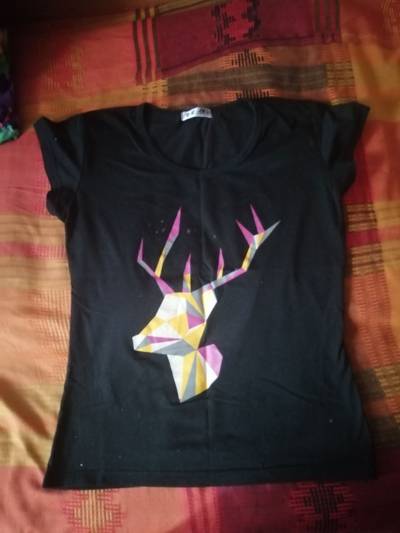
Waste category: clothes